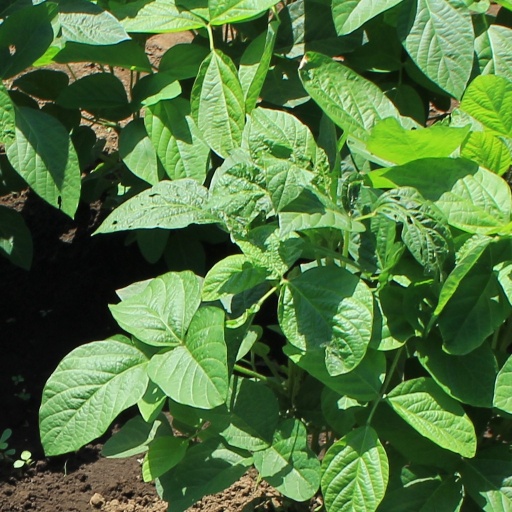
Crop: soybean